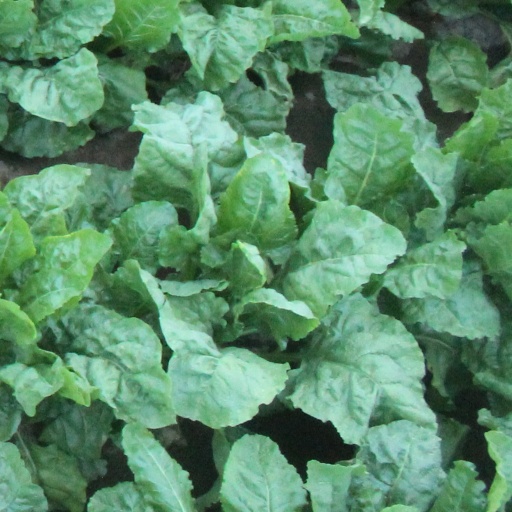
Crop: sugar beet